Boite (river)

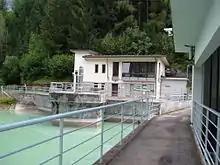
Vodo di Cadore reservoir

The Boite, a tributary of the Piave, flows through the Dolomites in a north–south direction, passing through the Valle del Boite and town of Cortina d'Ampezzo. It also passes through the "comunes" of San Vito di Cadore, Borca di Cadore, Vodo di Cadore and Valle di Cadore. The river Boite flows for , and has a basin area of . During its course, it receives numerous streams and mountain rivers, the largest of which is the stream from Monte Rite at Cibiana di Cadore. Its tributaries are, Fanes, Costeana, Felizon, Ursuline, Assola, Rite, Rudan, Vallesina Over the course of the Boite are also the reservoirs of Vodo and Valle di Cadore. Near Cortina, it is encircled by mountain ranges of Cristallo, Sorapiss, and Tofane, whose peaks are "Tofana di Mezzo" (3,244 m), "Tofana di Dentro" (3,238m), and "Tofana di Rozes" (3,225 m).